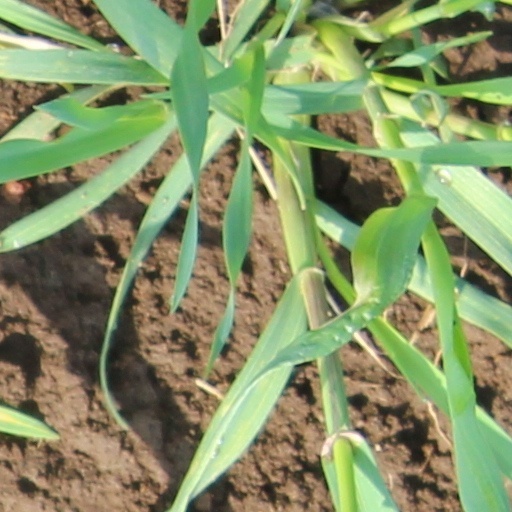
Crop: wheat